North York City Centre

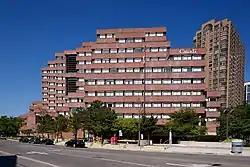
The Joseph Shepard Building, a federal government office.

Gibson House, a museum converted from a mid-19th-century house built by the Canadian politician David Gibson, a Scottish immigrant, land surveyor and participant of the Rebellion of 1837, is also located in this neighbourhood. Earl Haig Secondary School is located on Princess Avenue nearby.